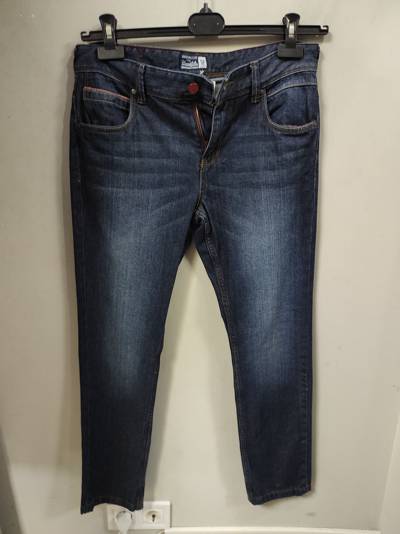
Waste category: clothes